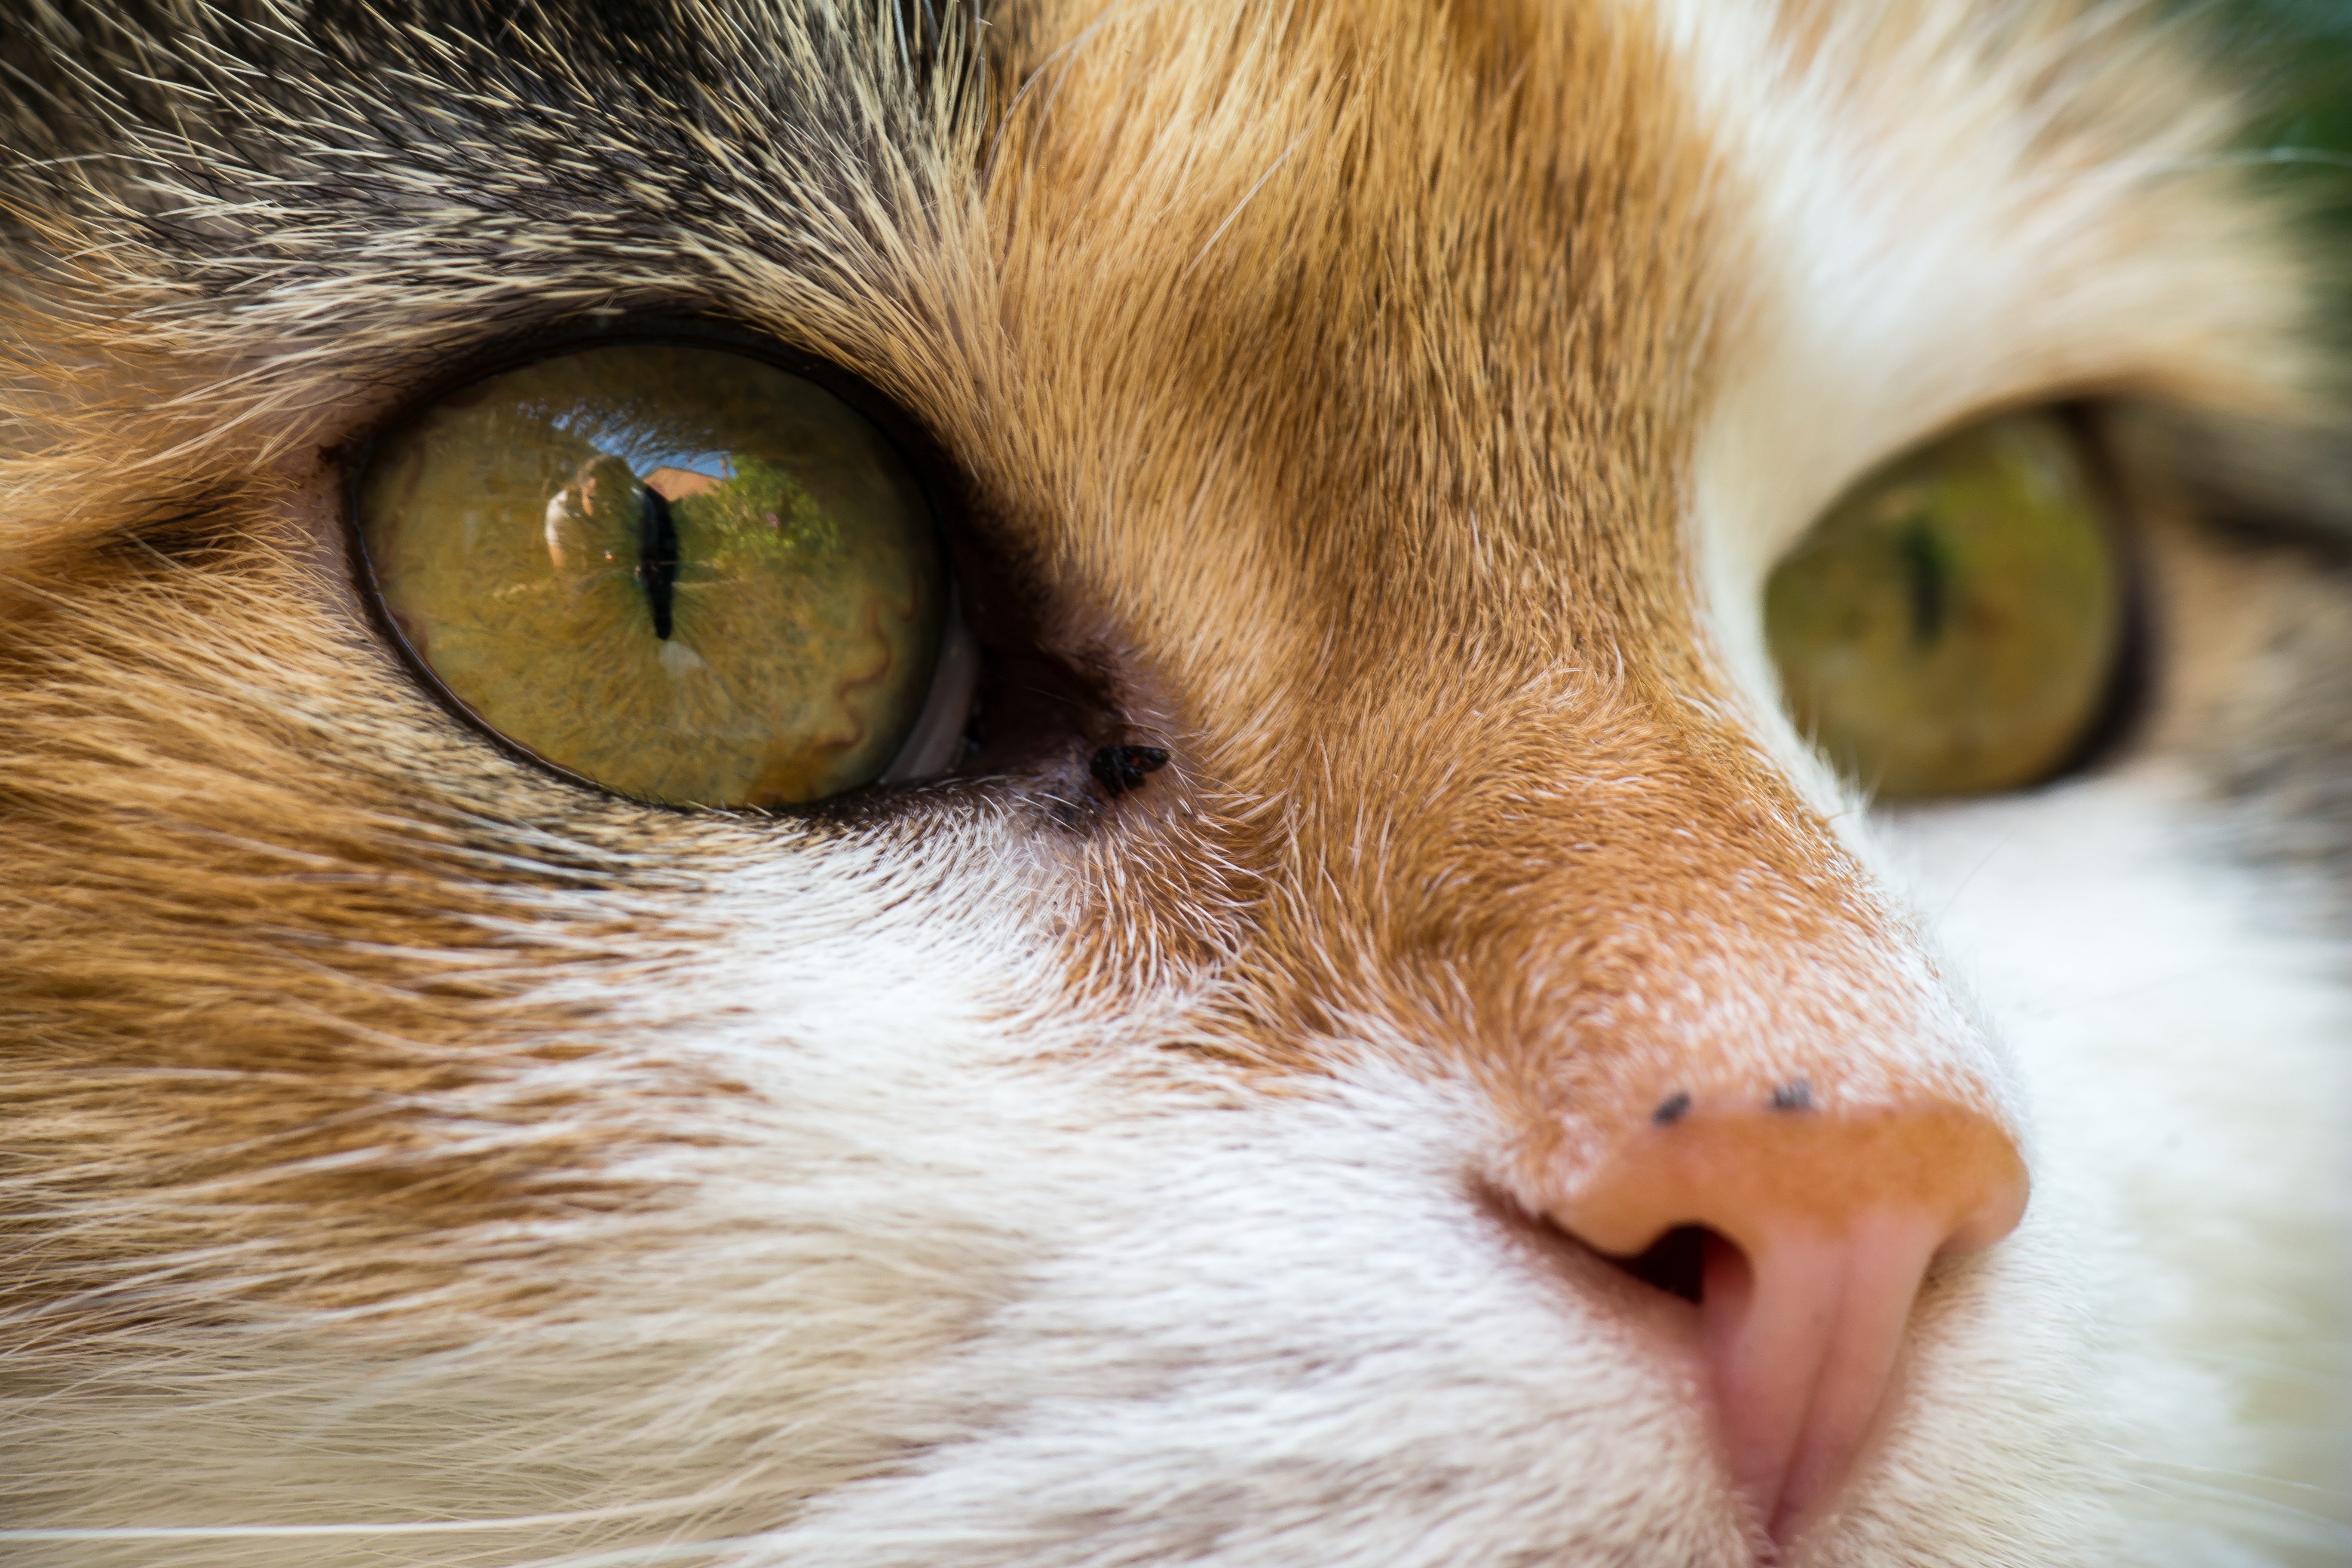
watch, kitten, cat, mammal, fauna, close up, nose, whiskers, snout, eye, ears, skin, vertebrate, organ, mieze, observation, listen, attention, domestic cat, animal portrait, cat face, macro photography, lucky cat, small to medium sized cats, cat like mammal